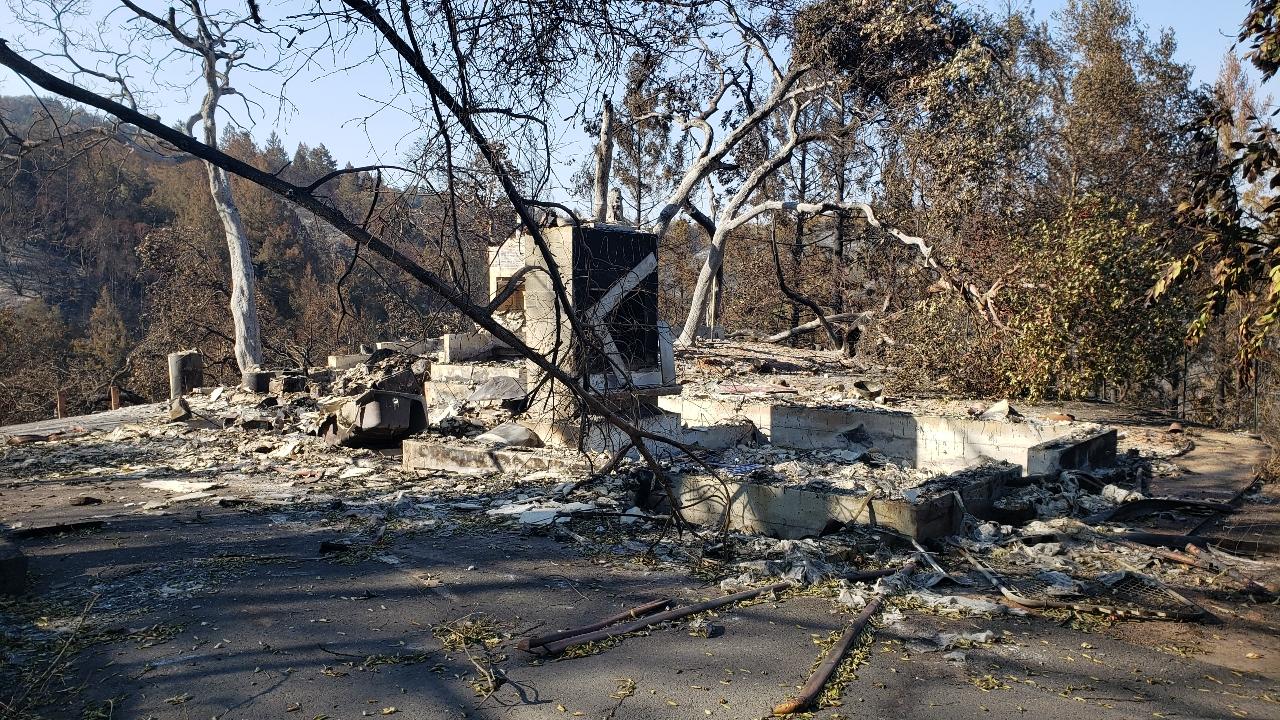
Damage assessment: destroyed